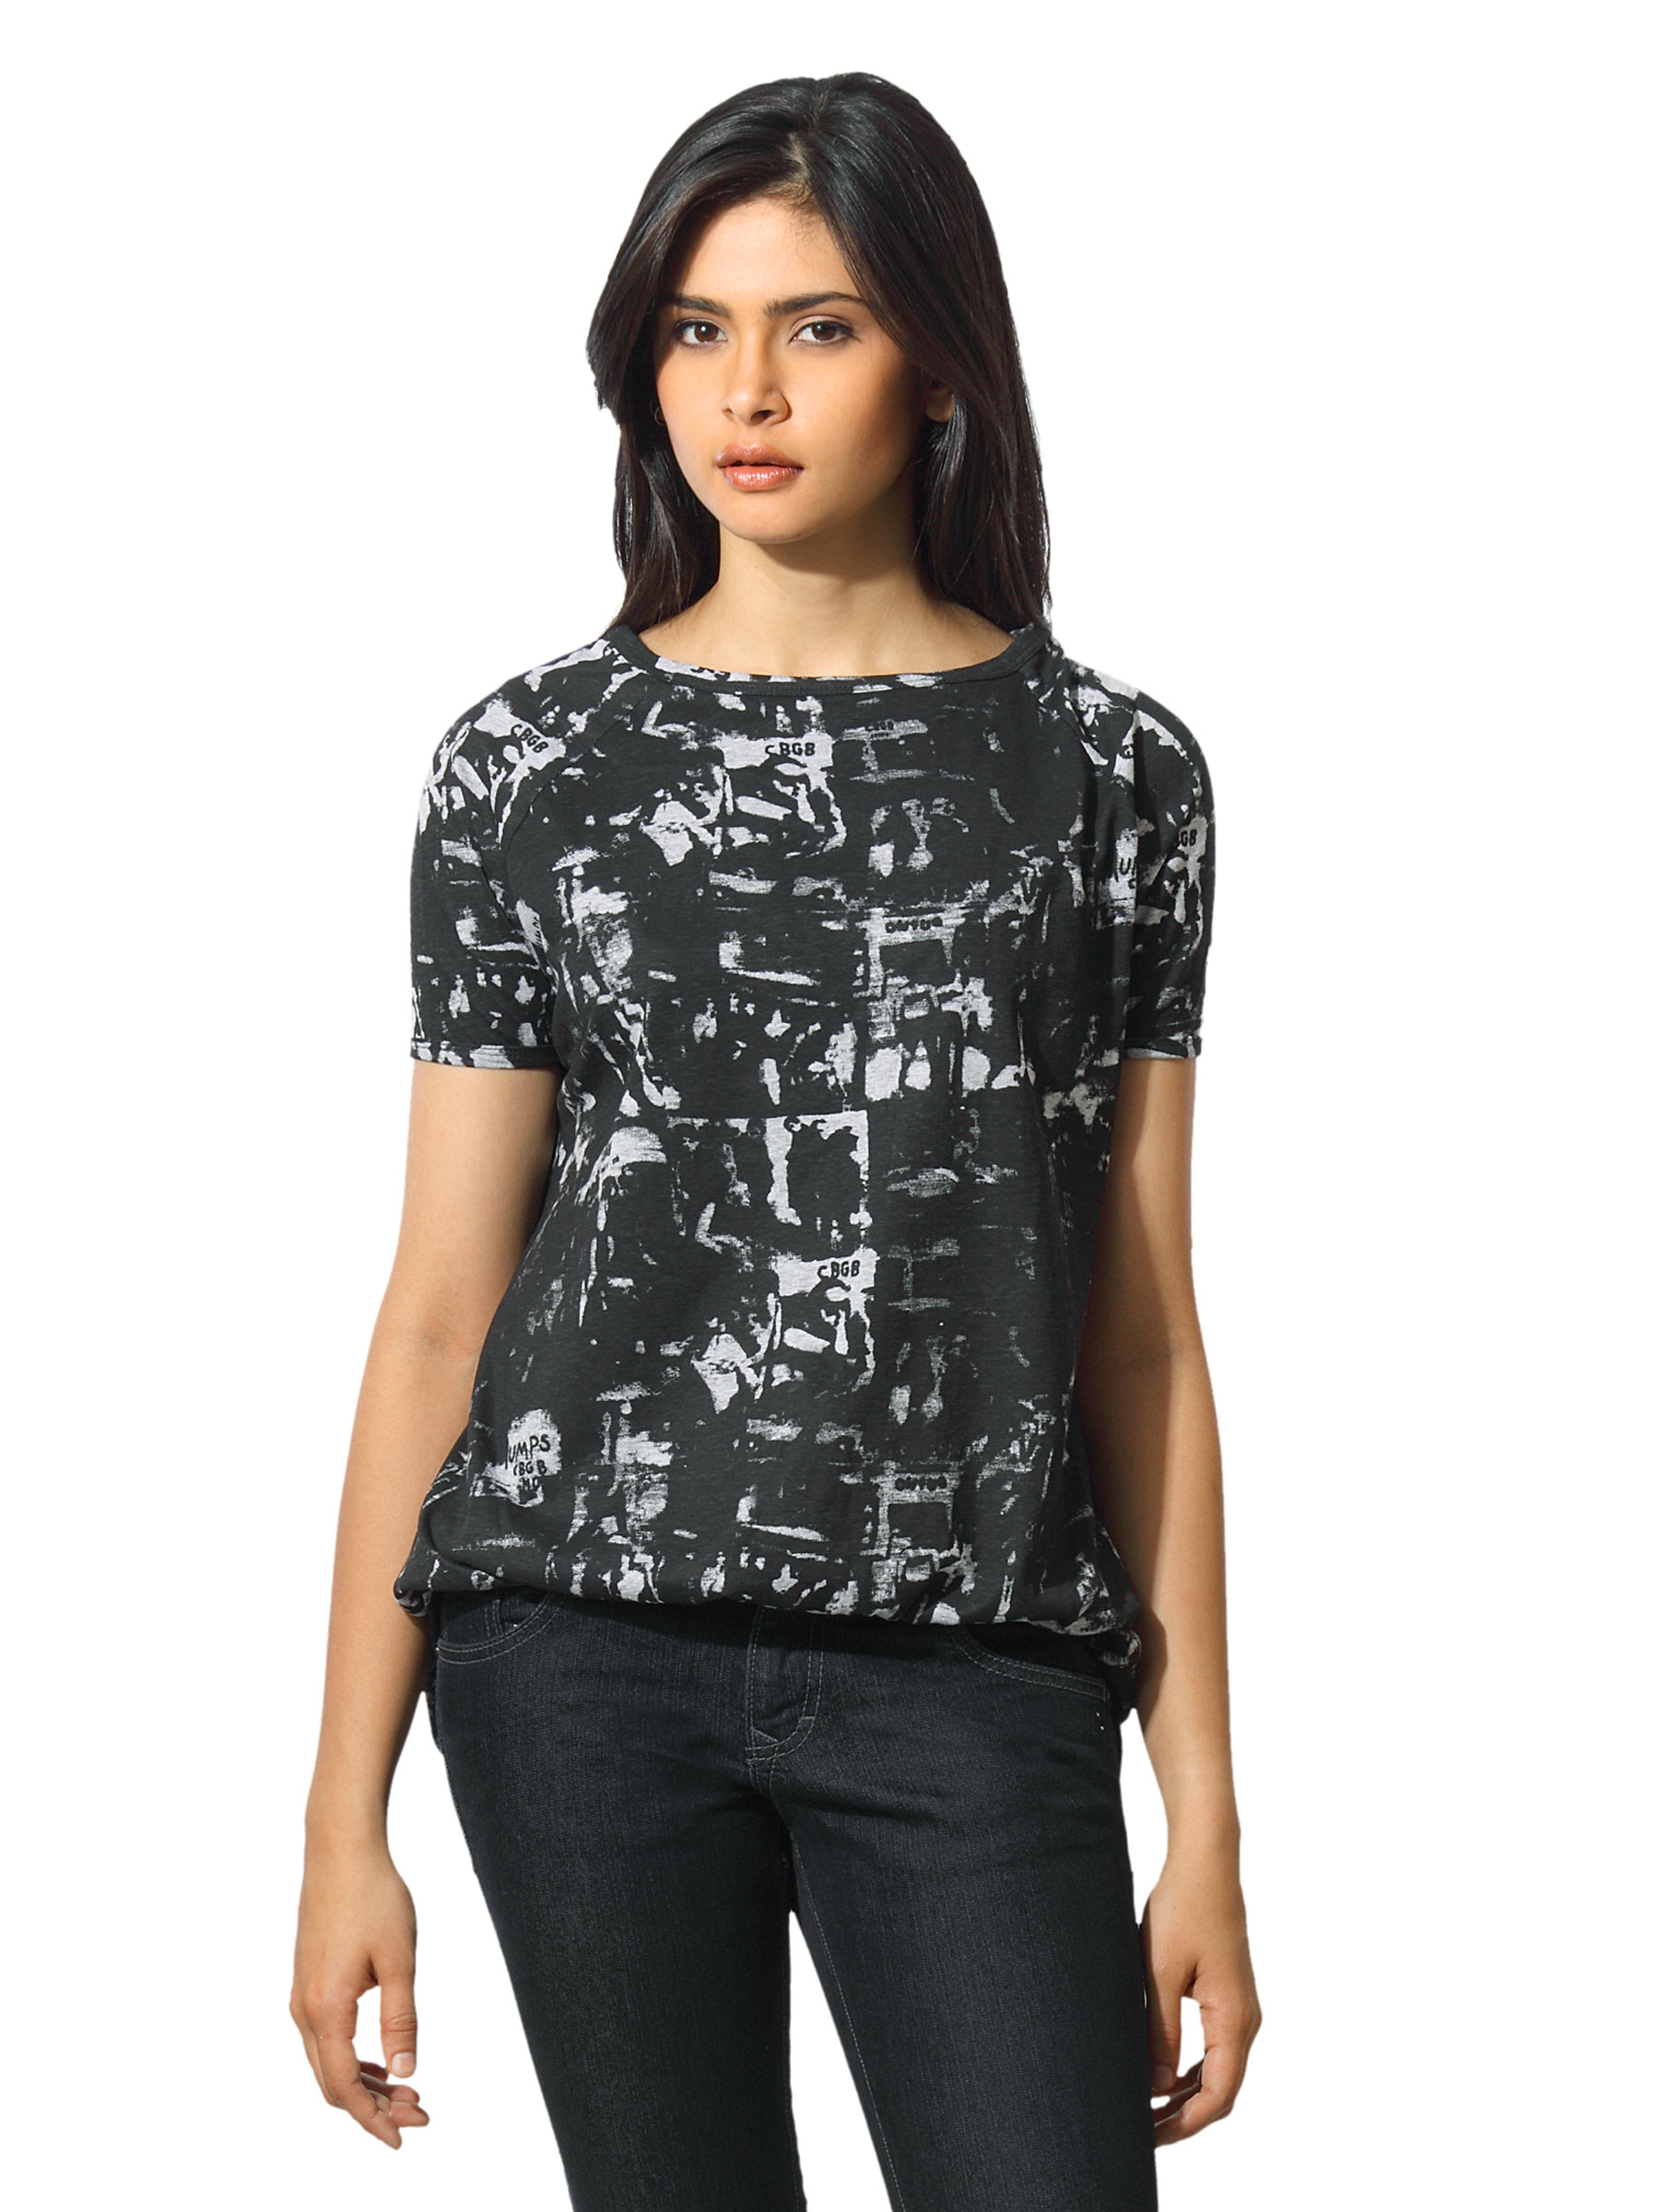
Flying Machine Women Cotton Black T-shirt
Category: Apparel / Topwear / Tshirts
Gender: Women
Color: Black
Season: Summer 2012
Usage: Casual